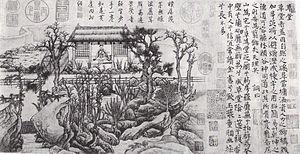
Vue I des Dix vues d'un pavillon à toit de chaume, par le peintre chinois Lu Hong durant le huitième siècle, rouleau portatif, encre sur papier. Ces dix vues résident au Musée national du palais impérial de Taipei. 中文: (傳)唐 盧鴻 草堂十志圖
.